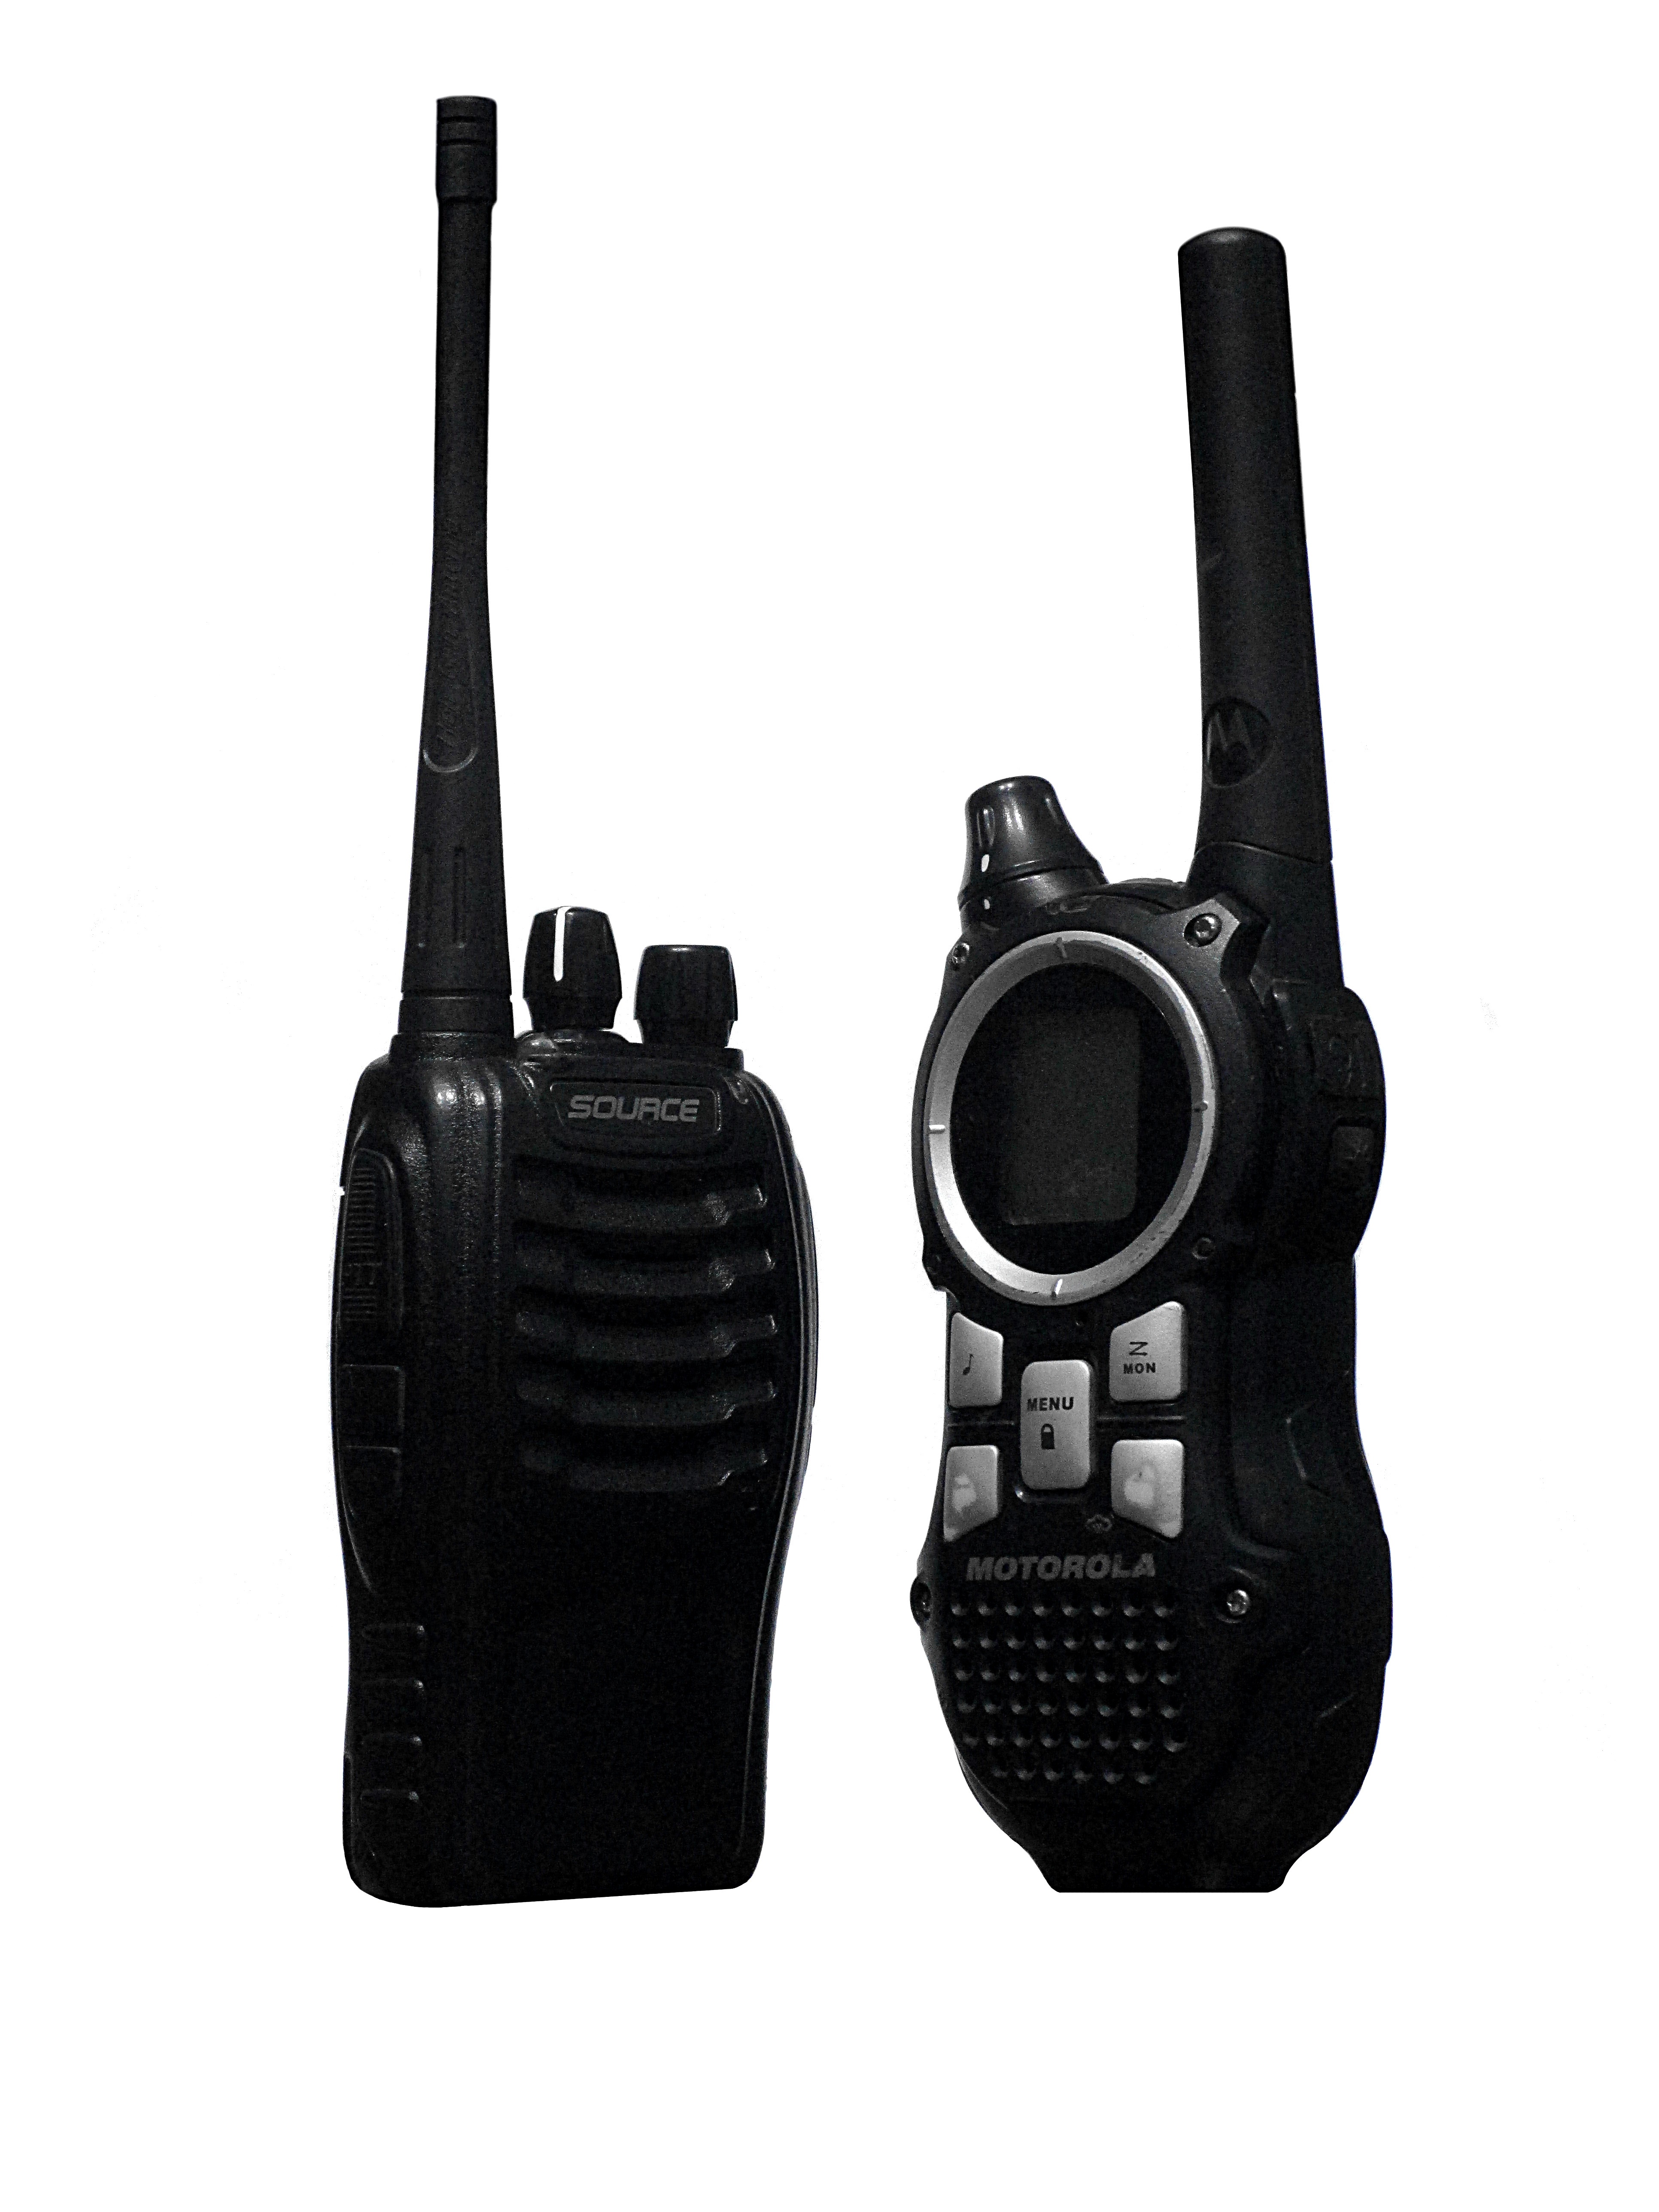
mobile, technology, antenna, communication, radio, product, channel, telecommunications, multimedia, frequency, transmitter, walkie talkie, receptor, electronic device, communication device, radio in september, two way radio